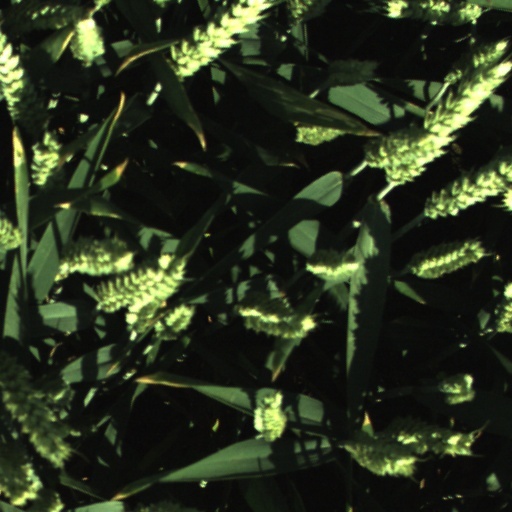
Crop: wheat